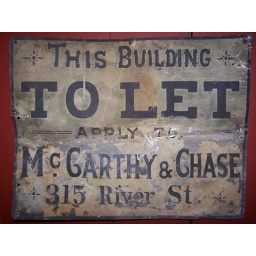
I found this sign covering the base of a chimney in my garage (former carriage house).